William Whiteley Limited

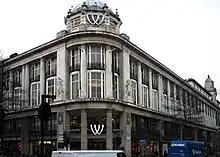
Whiteleys Bayswater

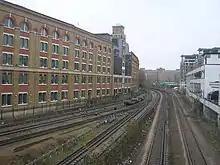
Whiteley's Furniture Depository

William Whiteley Limited also operated a warehouse removals business in Kensington.